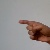
The image shows a hand gesture representing the letter 'G' in Indian Sign Language.